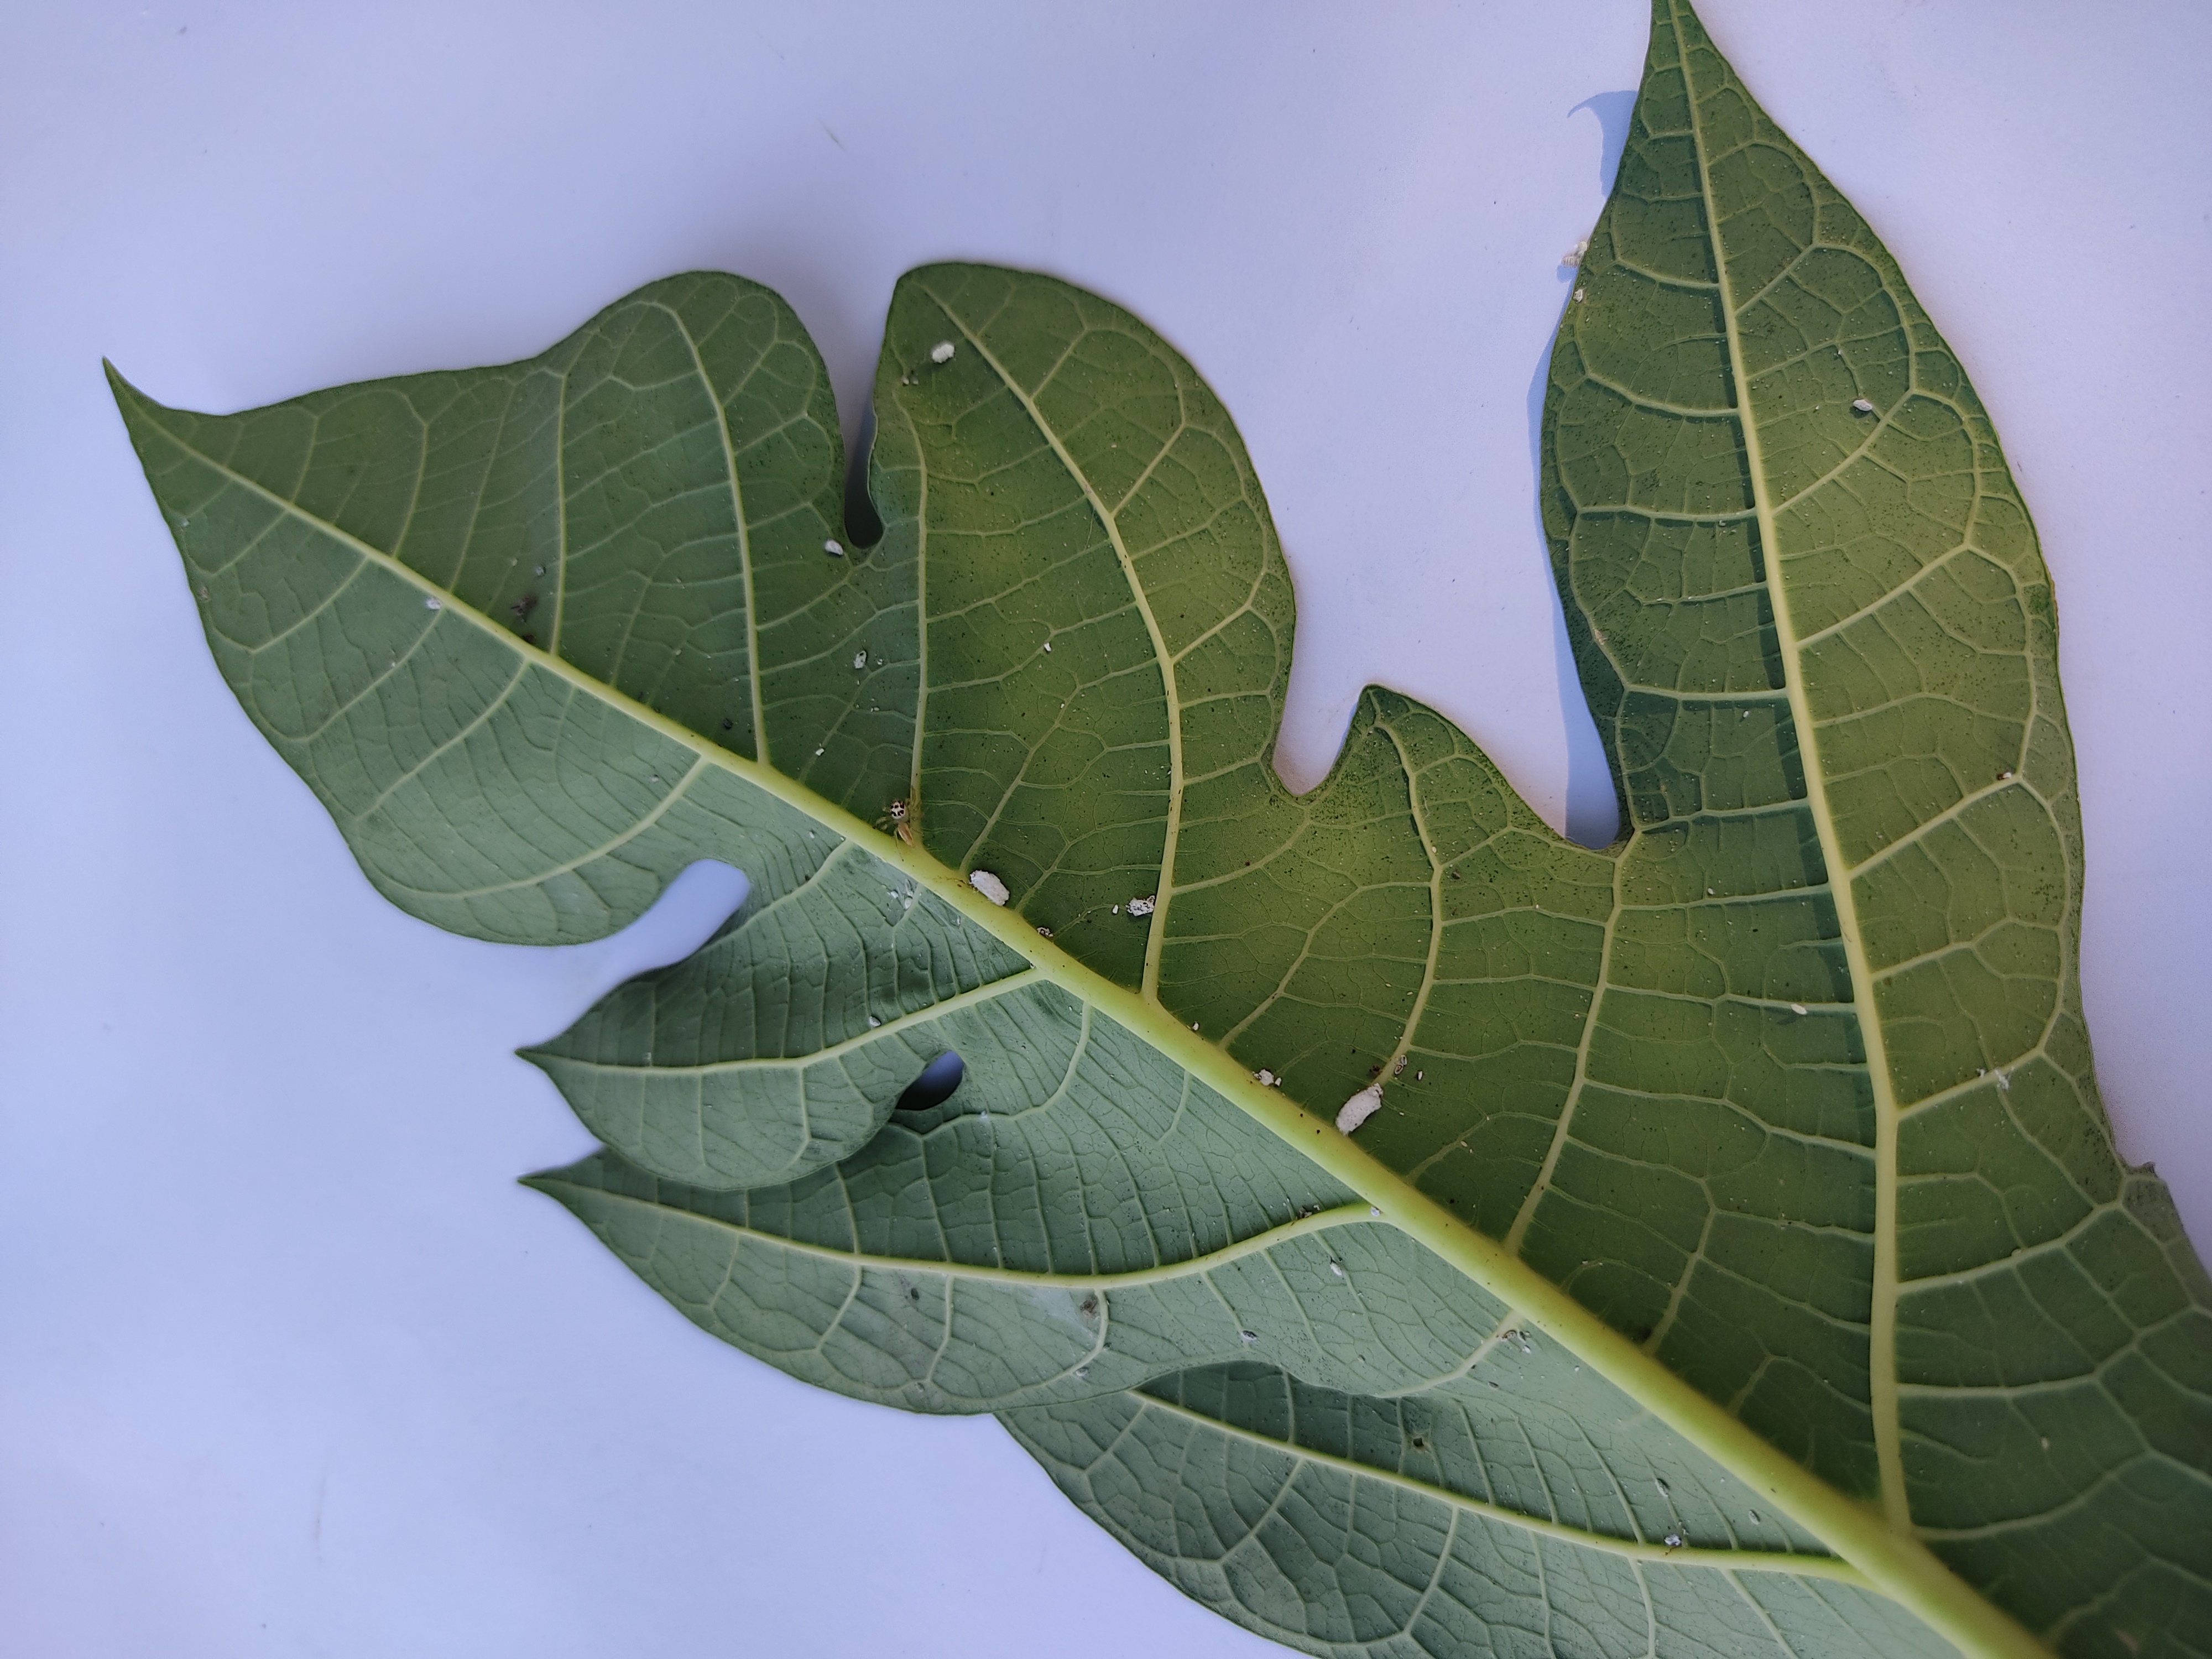
Label: Mealybug